Drahomíra Vihanová

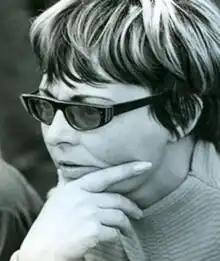

Drahomíra Vihanová (31 July 1930 – 10 December 2017) was a Czech film director, documentarian, and screenwriter.